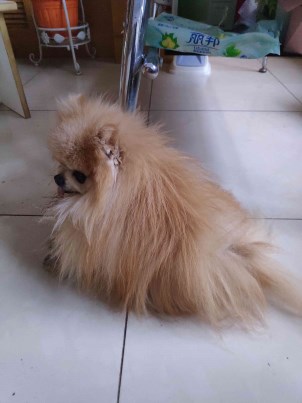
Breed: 1936-n000005-Pomeranian